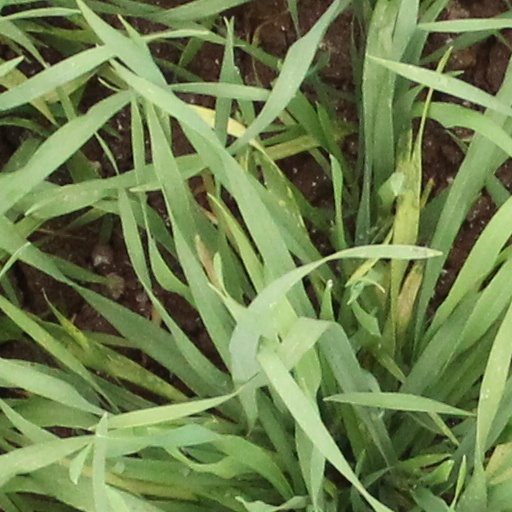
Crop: wheat